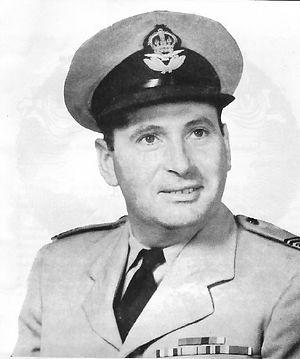
Laurence Henry Hicks était un compositeur australien.